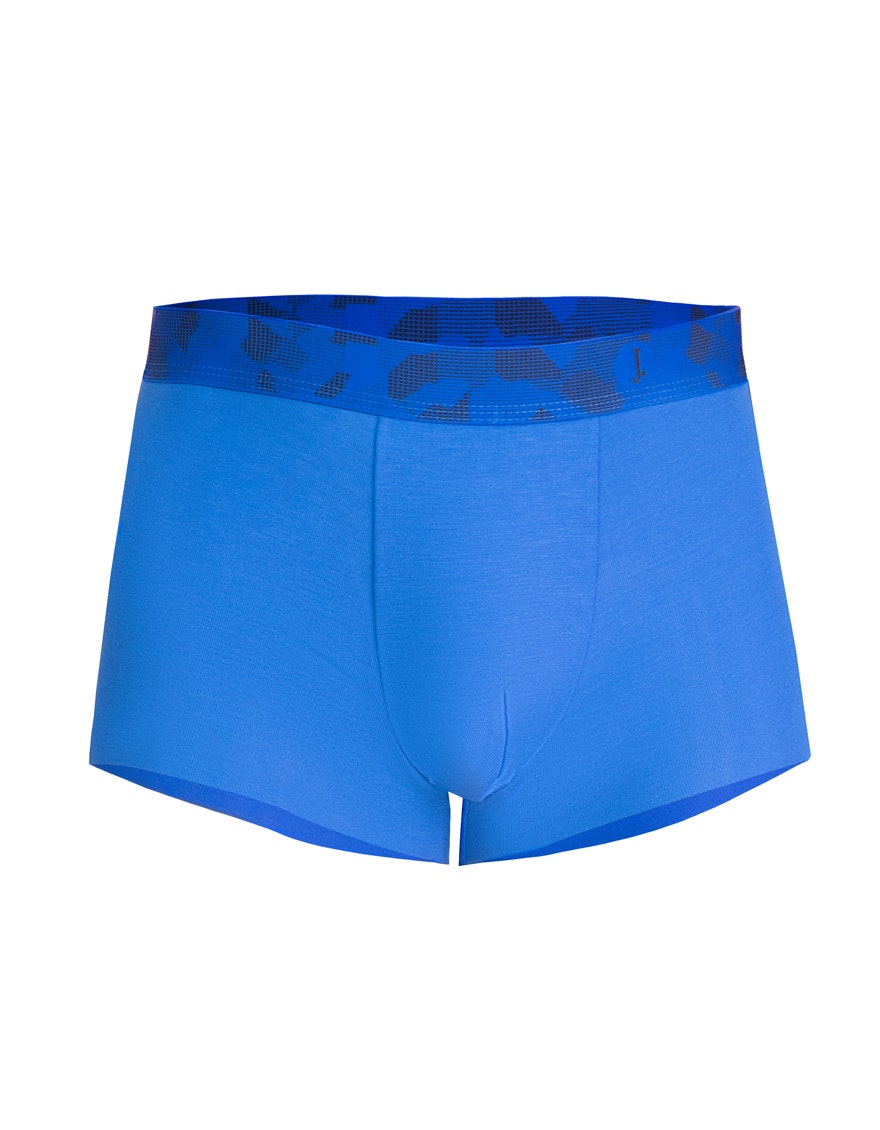
blue black stretch cotton boxer brief